Sailors of the Imperial Guard

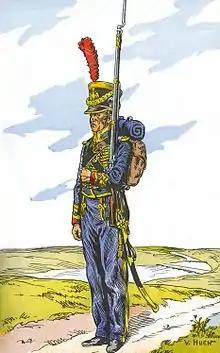
Quartermaster of the Sailors of the Imperial Guard

The Sailors of the Imperial Guard were a naval unit within Napoleon's Imperial Guard. The unit's soldiers not only operated as naval infantry but as gunners (after the training they had received in naval gunnery), sailors and engineers. Napoleon himself stated, "They were good sailors, then they were the best soldiers. And they did everything - they were soldiers, gunners, sappers, everything!".